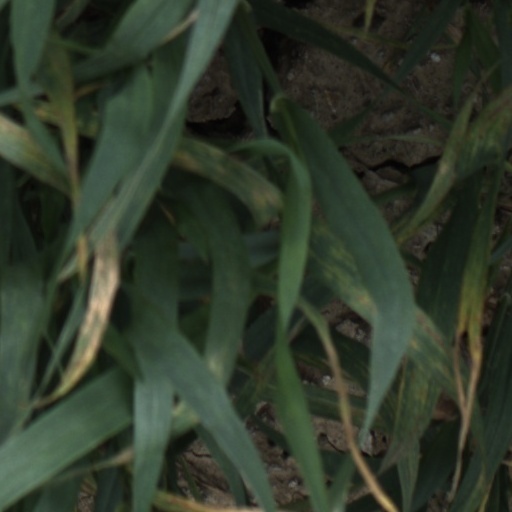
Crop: wheat